Baptiste Valette

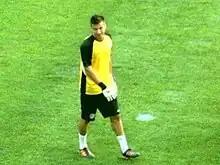
Valette with Montpellier in 2012

Baptiste Valette (born 1 September 1992) is a French professional footballer who plays as goalkeeper for club Sochaux.